Seagrass meadow

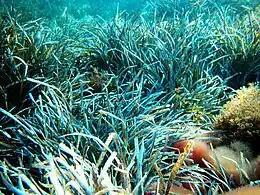
Seagrasses are terrestrial plants that transitioned to the marine environment. They are the only flowering plants that live in the ocean.

Seagrasses are flowering plants (angiosperms) which grow in marine environments. They evolved from terrestrial plants which migrated back into the ocean about 75 to 100 million years ago. In the present day they occupy the sea bottom in shallow and sheltered coastal waters anchored in sand or mud bottoms.